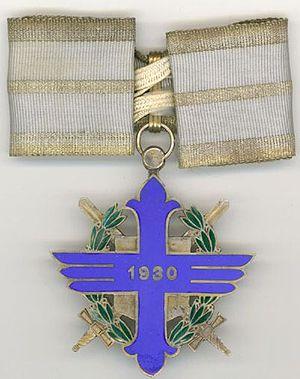
L'Ordre La Vertu Aéronautique, Commandeur, 1930 (revers) Română: Ordinul Virtutea Aeronautică, Comandor, 1930 (revers)